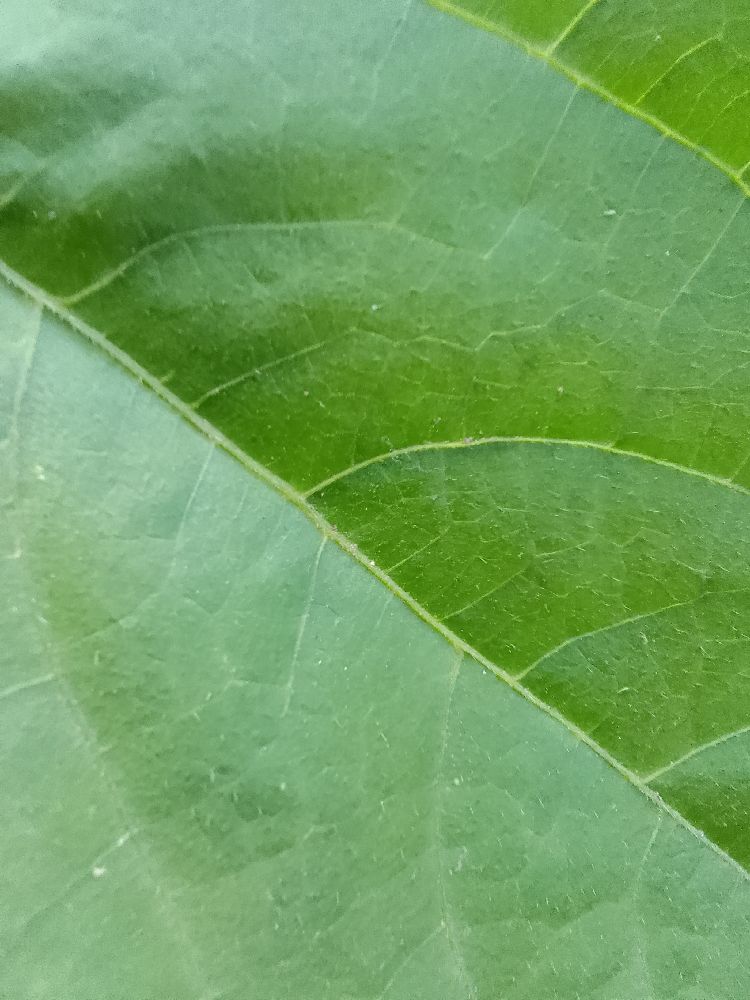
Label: healthy